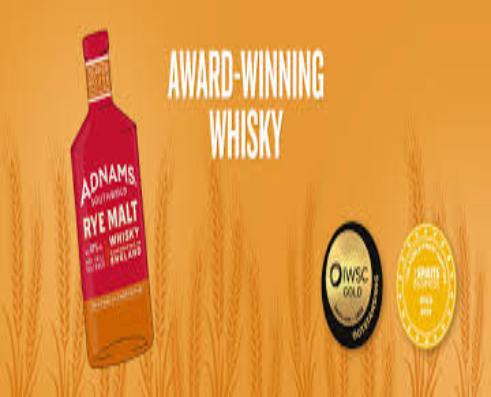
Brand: Adnams
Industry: Food